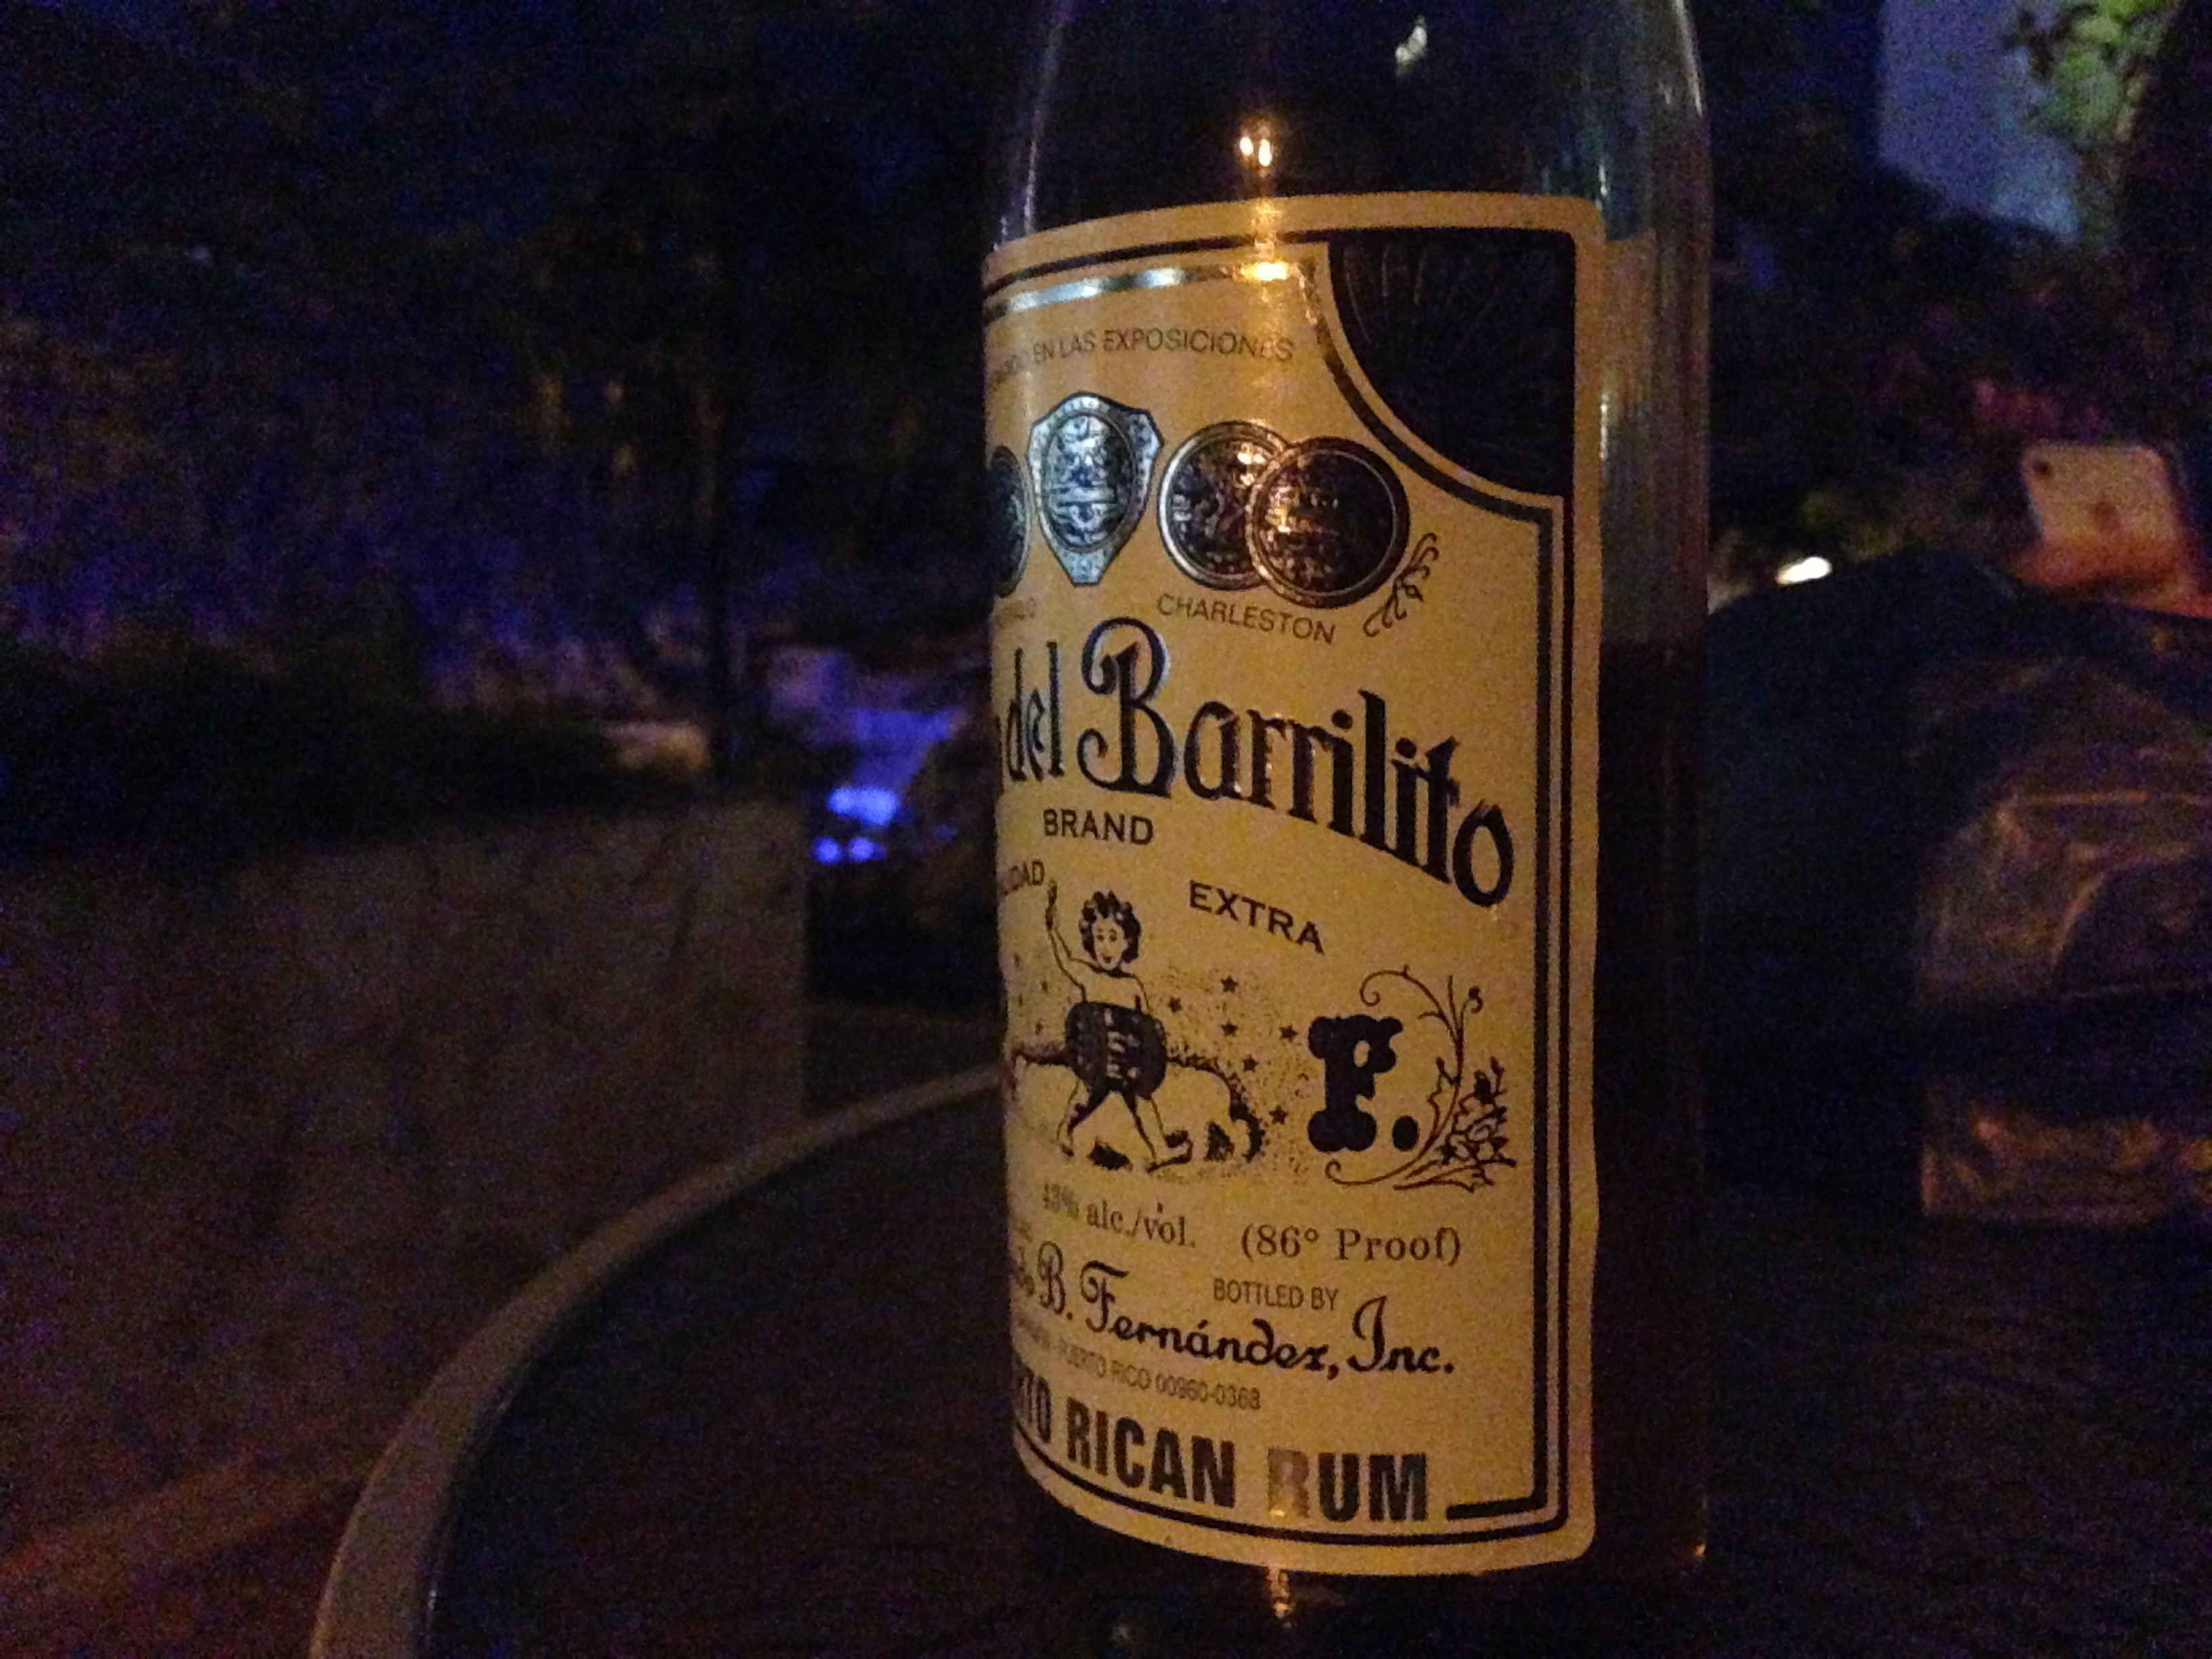
drink, bottle, beer, alcohol, cool image, whisky, liqueur, ale, alcoholic beverage, distilled beverage